Sky position (RA, Dec in degrees): 239.838, 2.821
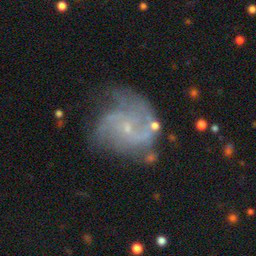
Galaxy morphology: Unbarred Loose Spiral Galaxies